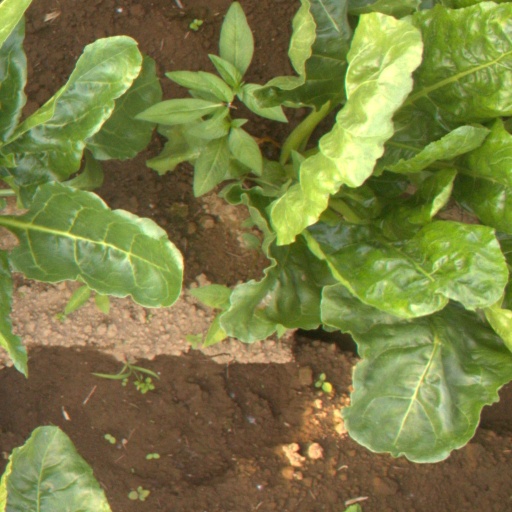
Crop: sugar beet